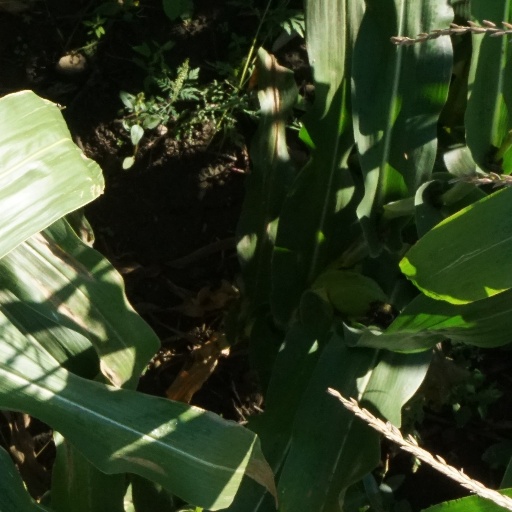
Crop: maize; corn